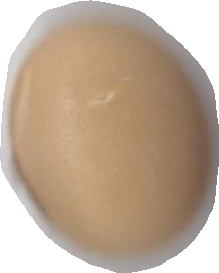
Variety: Anjasmoro